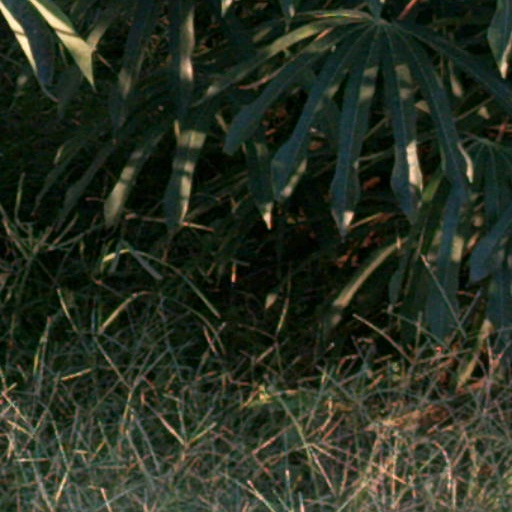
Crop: cassava